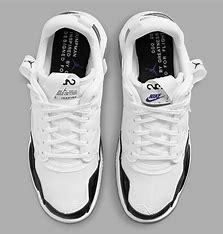
Brand: Jordan
Model: MA2